Independence Day (India)

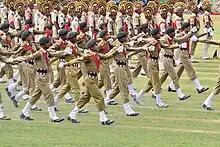
Parade on independence day

Millions of Muslim, Sikh and Hindu refugees trekked the newly drawn borders in the months surrounding independence. In Punjab, where the borders divided the Sikh regions in halves, massive bloodshed followed; in Bengal and Bihar, where Mahatma Gandhi's presence assuaged communal tempers, the violence was mitigated. In all, between 250,000 and 1,000,000 people on both sides of the new borders died in the violence. While the entire nation was celebrating the Independence Day, Gandhi stayed in Calcutta in an attempt to stem the carnage. On 14 August 1947, the Independence Day of Pakistan, the new Dominion of Pakistan came into being; Muhammad Ali Jinnah was sworn in as its first Governor General in Karachi.